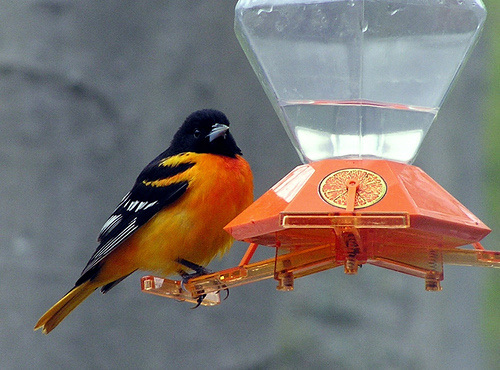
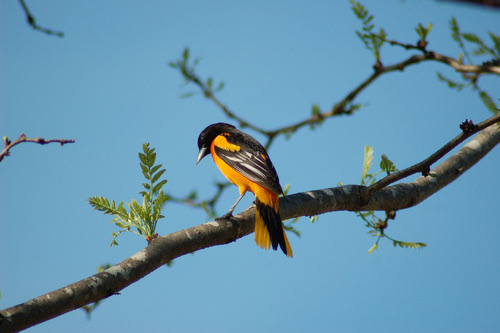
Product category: misc
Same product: yes